David Hussl

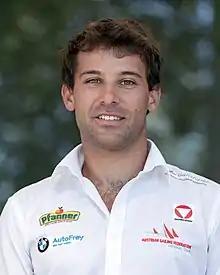
Hussl in 2019

David Hussl (born 23 February 1992) is an Austrian sailor. He competed in the 49er event at the 2020 Summer Olympics, finishing 10th.